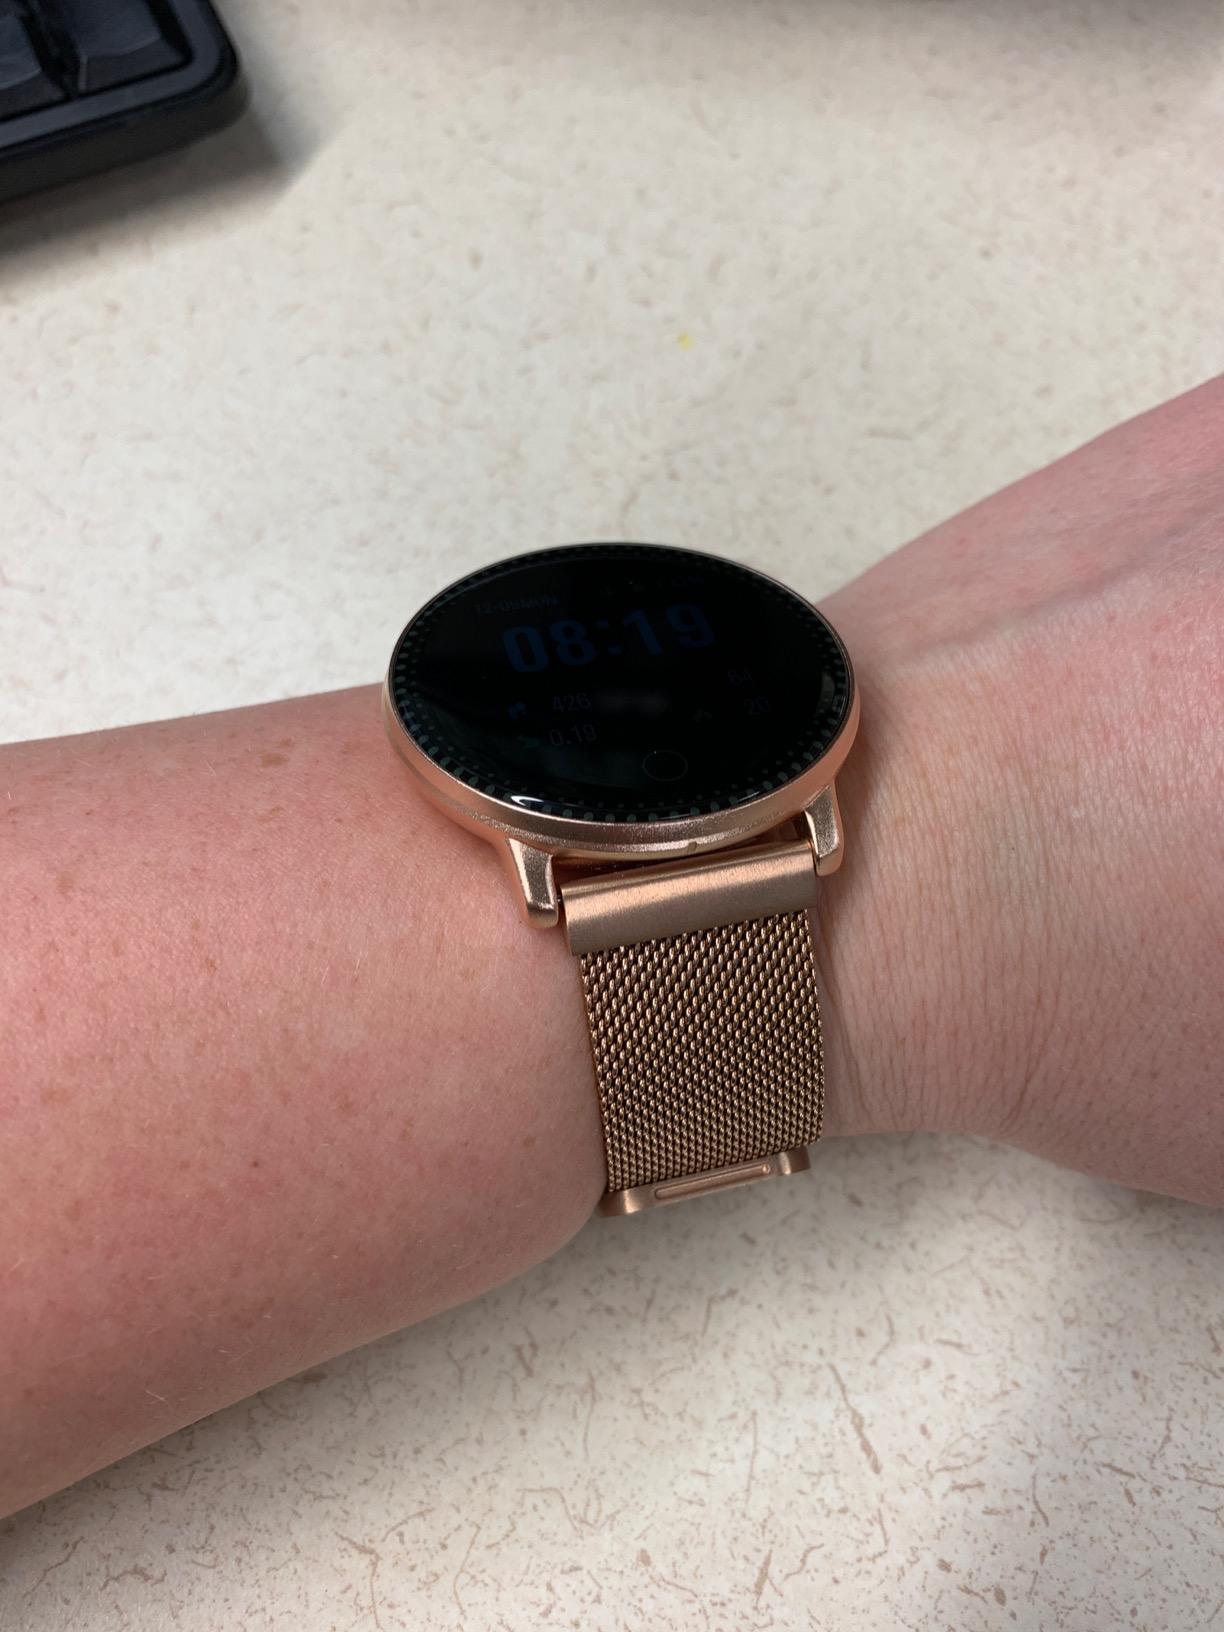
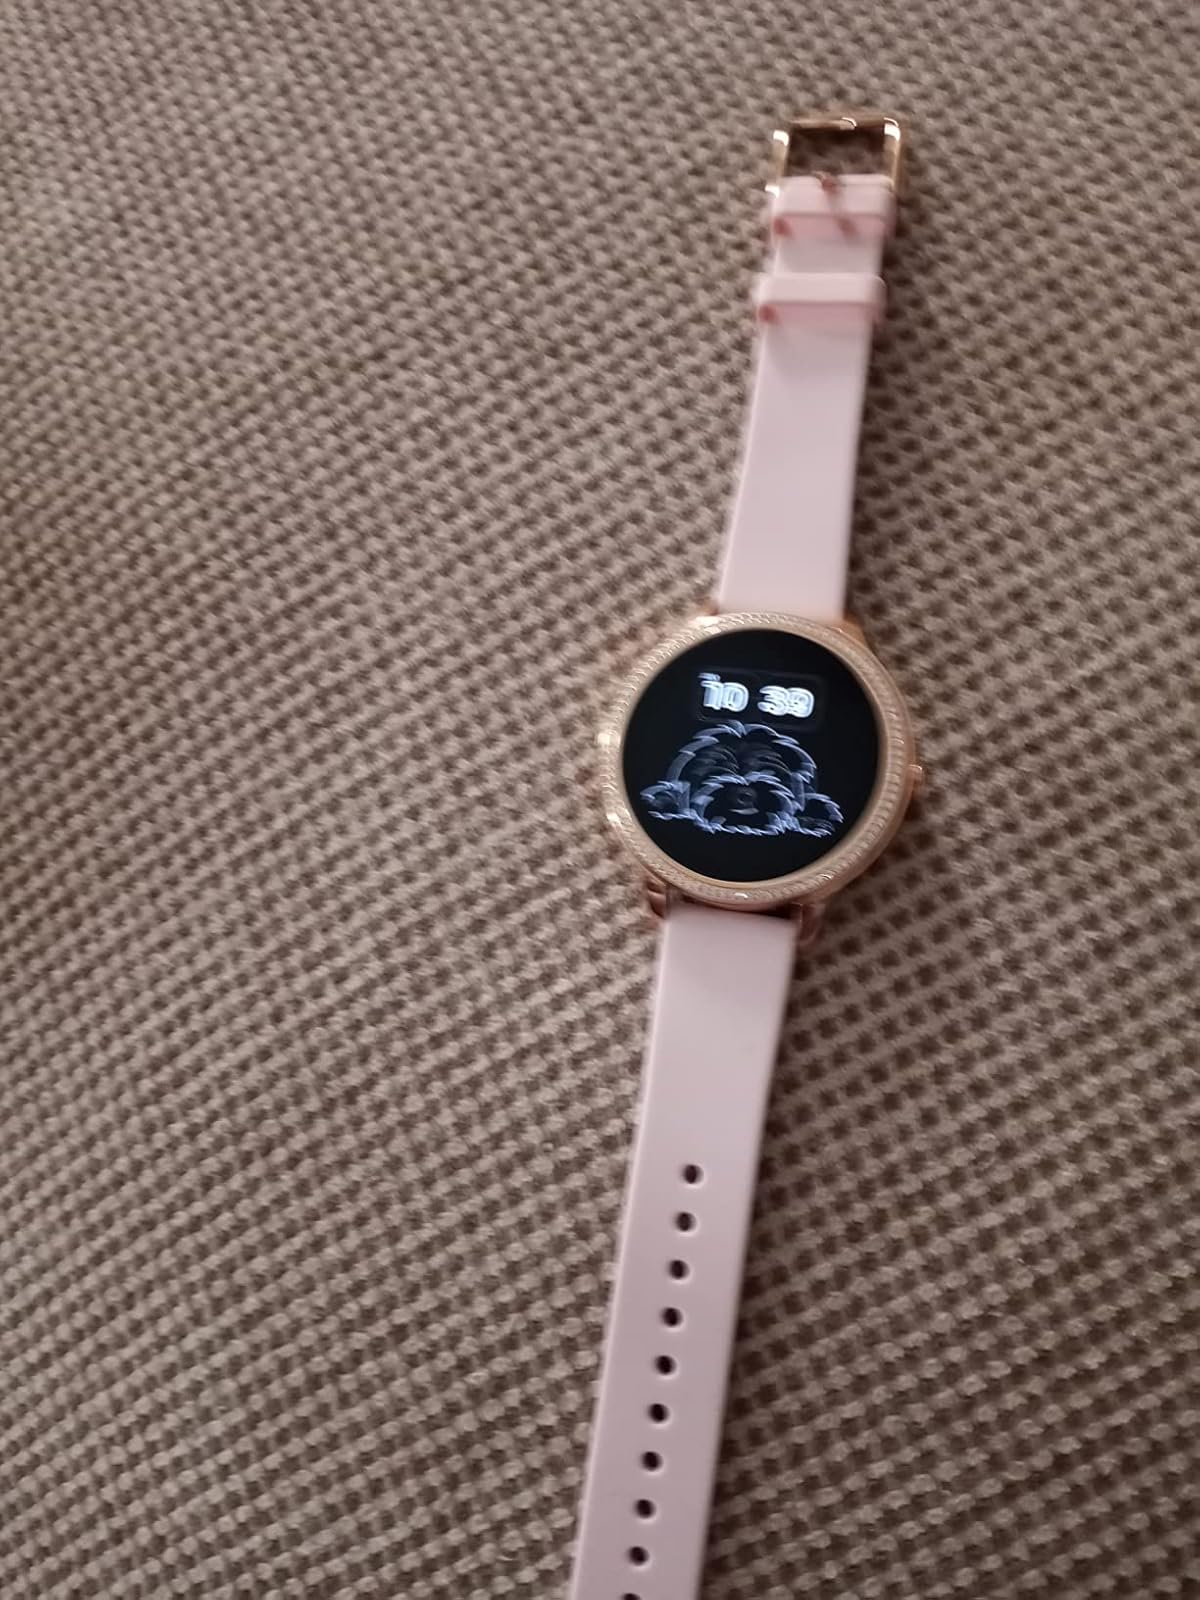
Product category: smartwatch
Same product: no